Guitar Hero: Metallica

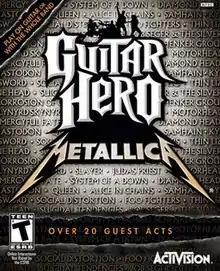
Cover art with the corrected spelling of the band Metallica

Guitar Hero: Metallica is a 2009 rhythm game developed by Neversoft and published by Activision. It is the seventh installment in the "Guitar Hero" series and the second to focus on the career and songs of one rock band, Metallica, following "" (2008). The game was released in North America on the PlayStation 3, Wii, and Xbox 360 on March 29, 2009, and on PlayStation 2 on April 14, 2009, with an Australian and European release in May 2009.